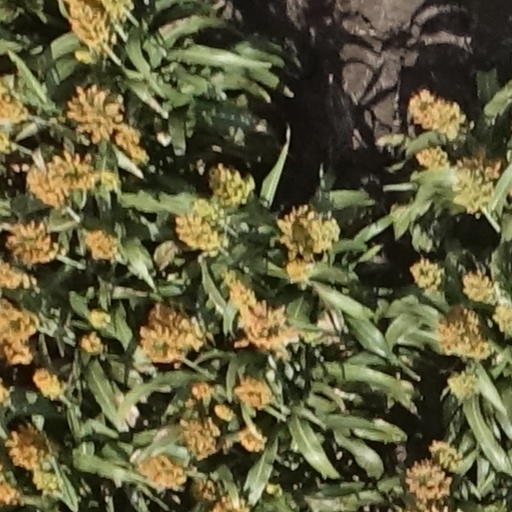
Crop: sorghum